Romain Grosjean

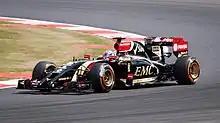
Grosjean at the 2014 British Grand Prix

At the Grosjean qualified 3rd on the grid but finished the race in 6th position after receiving a drive-through penalty for crossing the white line as he overtook Felipe Massa. After the race, he was given a further 20-second time penalty for colliding with Jenson Button, however, this did not affect his final position. At the Grosjean qualified 7th on the grid, and Lotus chose to operate a one-stop strategy on Grosjean's car. Later in the race, he was sent off track by Sergio Pérez while Pérez was attempting an overtake – Pérez received a drive-through penalty for the incident. Grosjean finished the race in 8th position after being overtaken by Massa towards the end of the race. At the Grosjean qualified 13th as both Lotuses showed a slow pace in practice. After a slow pit stop, he came back to finish in 8th after many overtaking moves and resisting Lewis Hamilton on the last lap. In Singapore Grosjean had a difficult weekend full of mechanical problems; and despite qualifying 3rd, he was forced to retire due to an engine issue. At the he qualified 4th and was moved up to third on the grid after a grid penalty for Webber. He made a good start in which he overtook Hamilton and was closing on Vettel until the safety car came out. This intervention aided Räikkönen's progression up the order, and after a small mistake, Grosjean was overtaken by his teammate. Grosjean maintained position behind Räikkönen and secured his third podium of the season, in third.